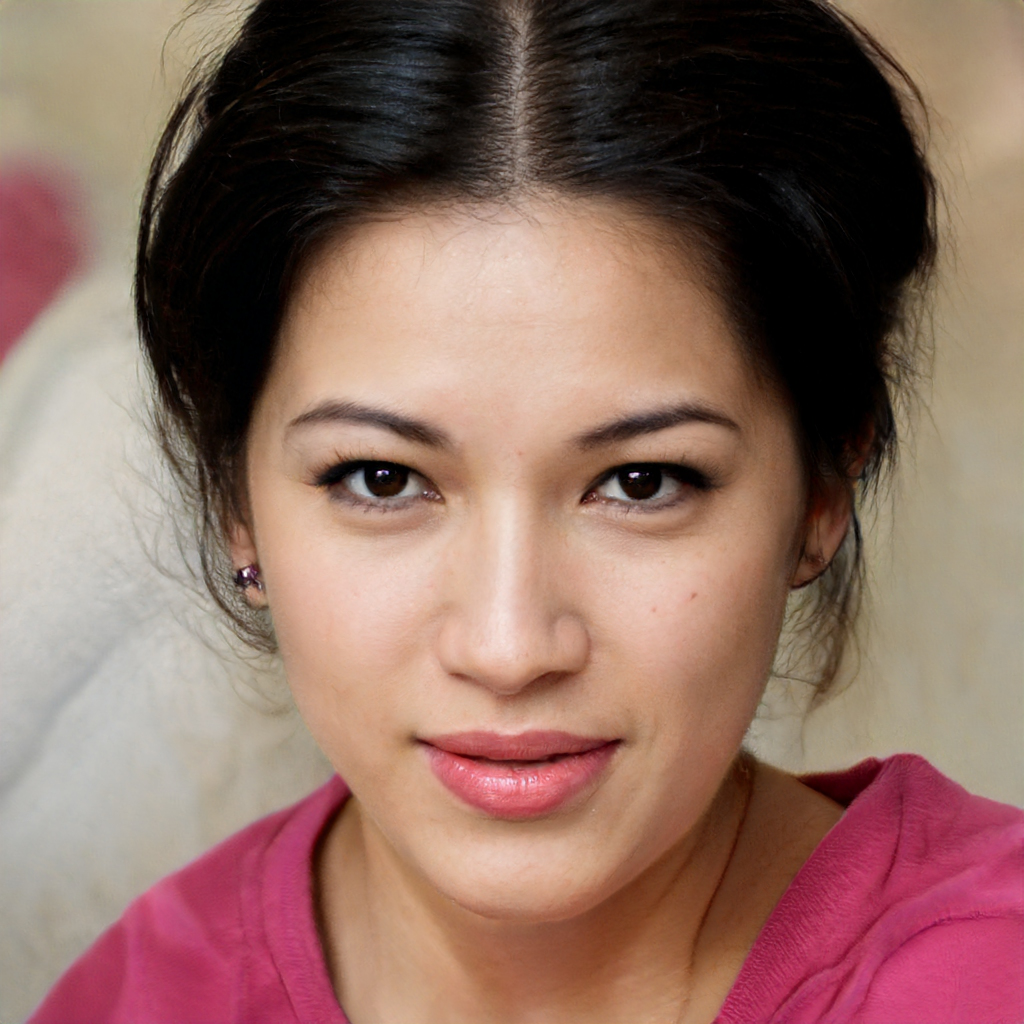
Label: No Watermark